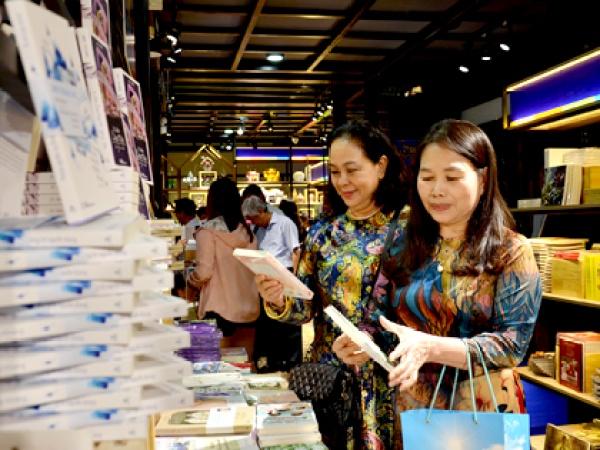
có nhiều cuốn sách được trưng bày ở trước mặt hai người phụ nữ